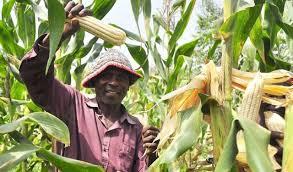
Mkulima huyu amesimama miongoni mwa mimea ya mahindi akiwa ameshikilia korosho mbili za mahindi. Anaoneakana amefungia shati la rangi ya zambarau na kofia yenye rangi tofauti. Mimea ya mahindi imezungukwa na inaonyesha ukuaji mzuri wa mazao.